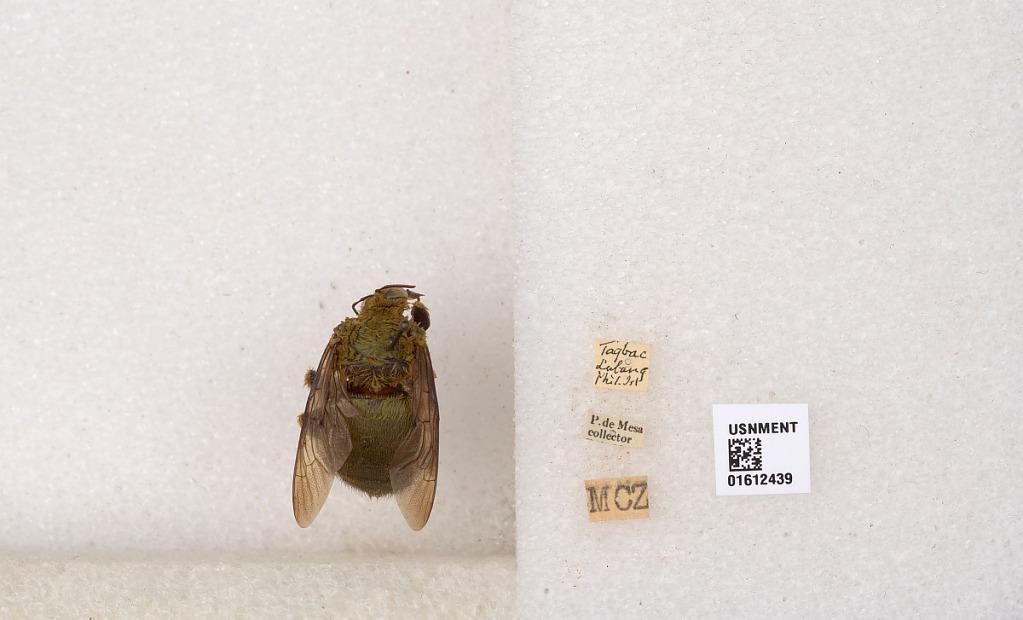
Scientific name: Xylocopa (Koptortosoma) sp.
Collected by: P. De Mesa
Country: Philippines
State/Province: Mimaropa
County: Occidental Mindoro
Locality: Tagbac, Lubang